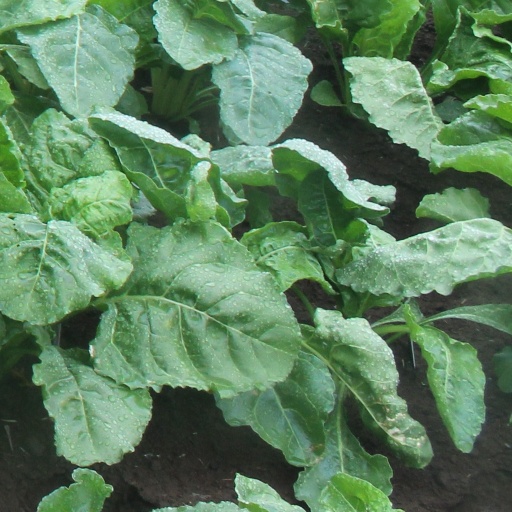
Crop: sugar beet